Mondo Desperado

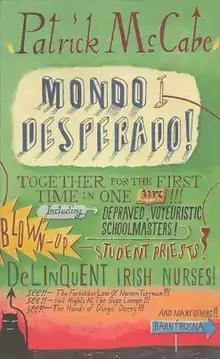
First edition ( Picador)

Mondo Desperado (1999) is a short story collection by Irish writer Patrick McCabe. The novel bills as a short story collection by a fictitious author, Phildy Hackball, a resident "homeboy" from the small town of Barntrosna.